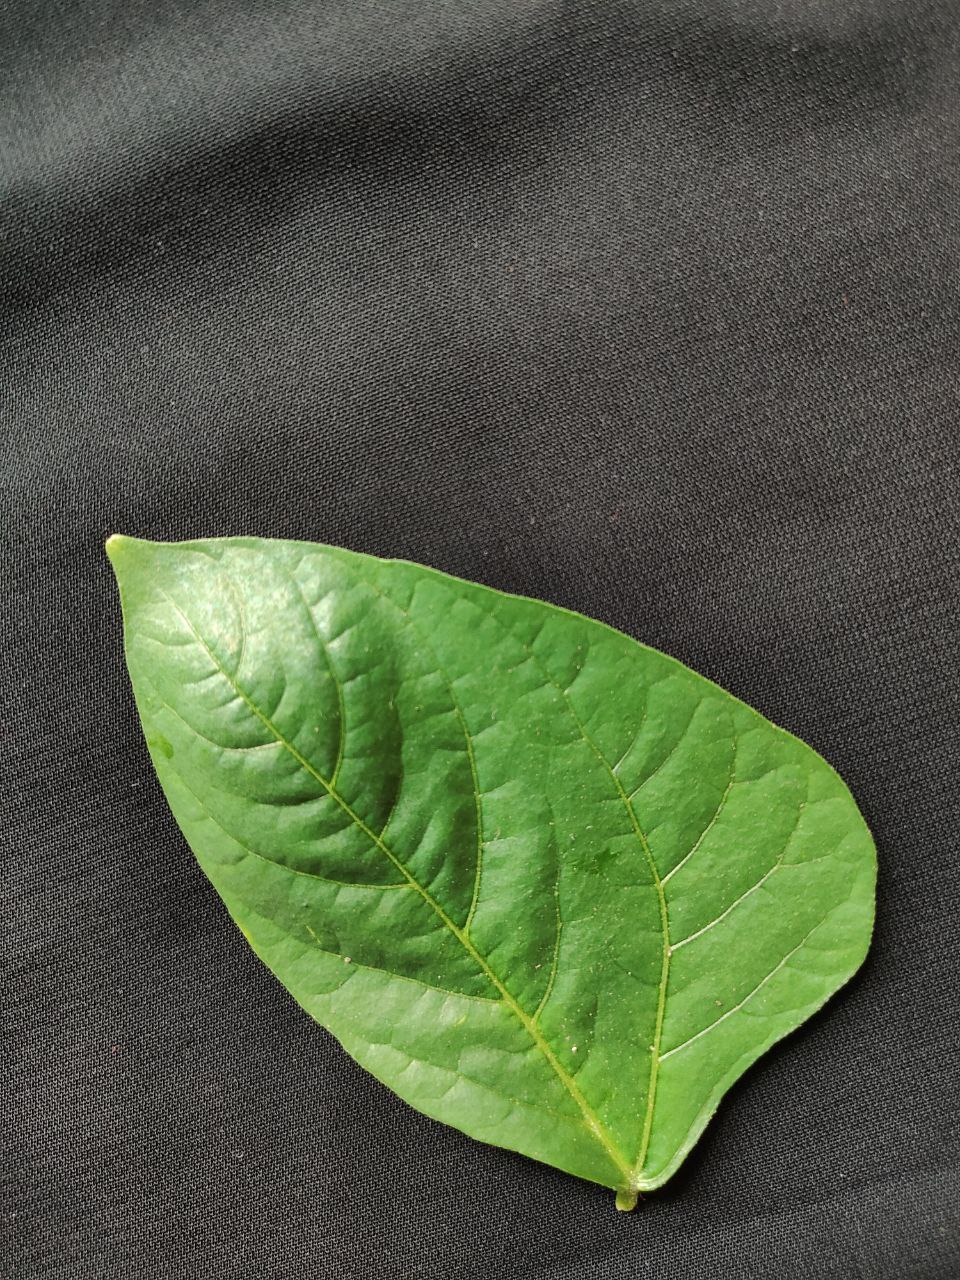
Crop: cowpea
Leaf condition: Fresh Leaf